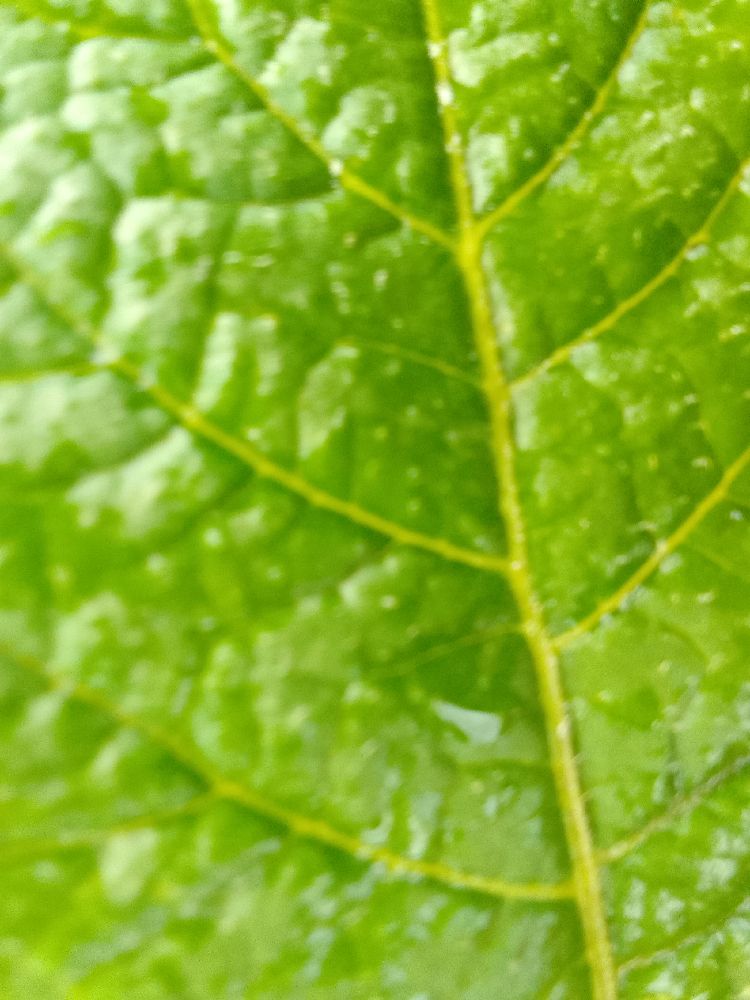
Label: Healthy